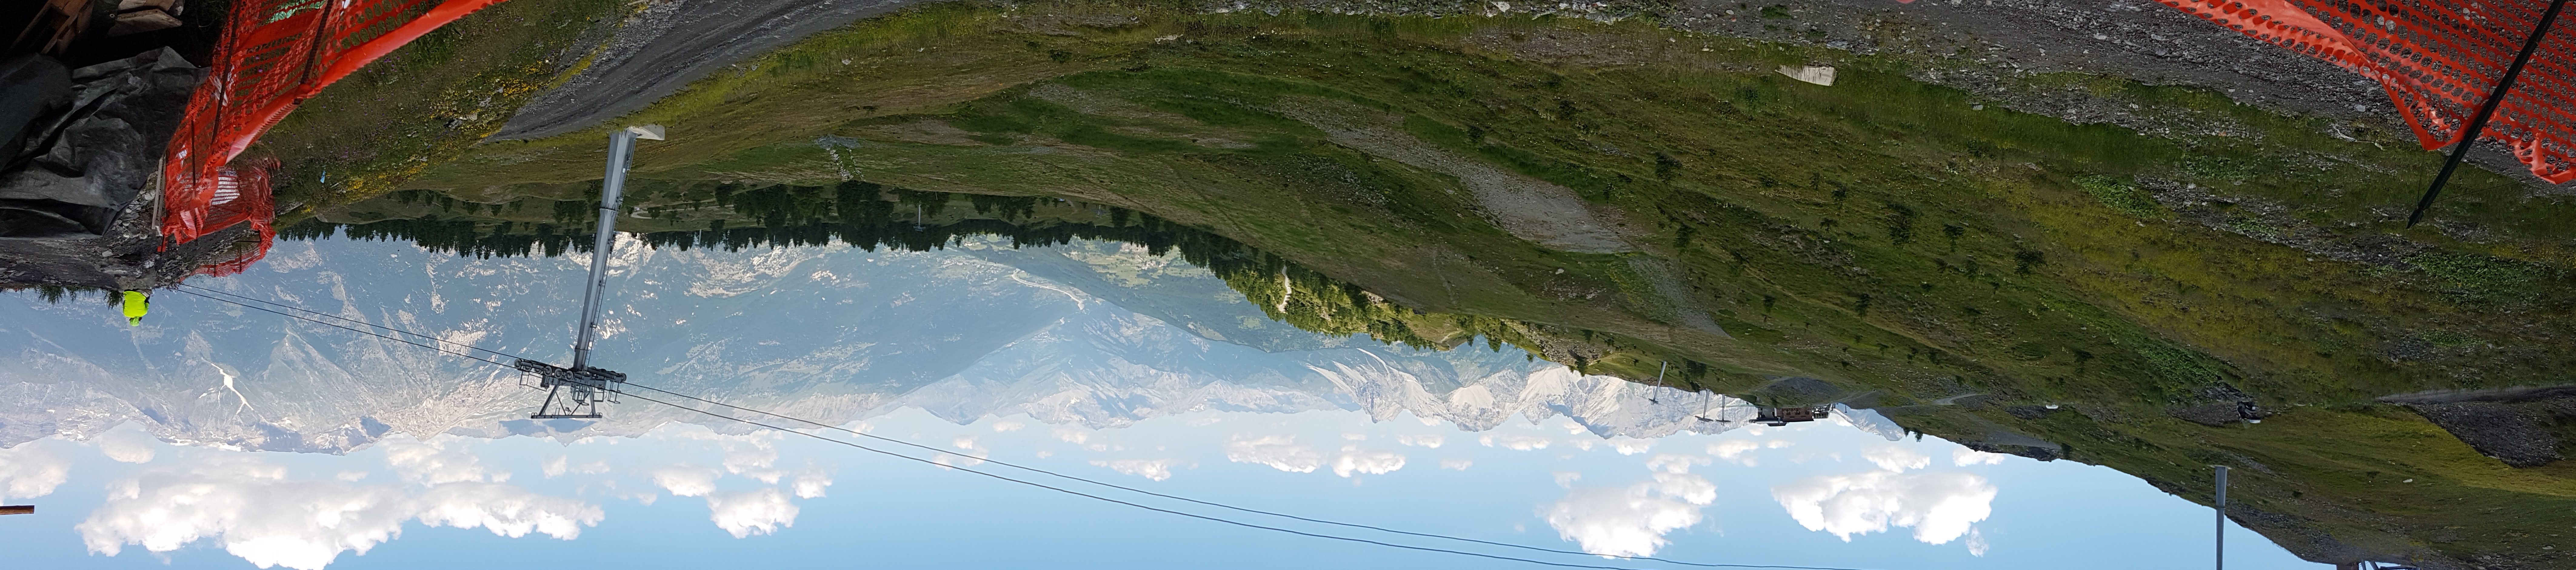
natural, water resources, sky, water, wave, terrain, geological phenomenon, reflection, cloud, coast, formation, bay, cliff